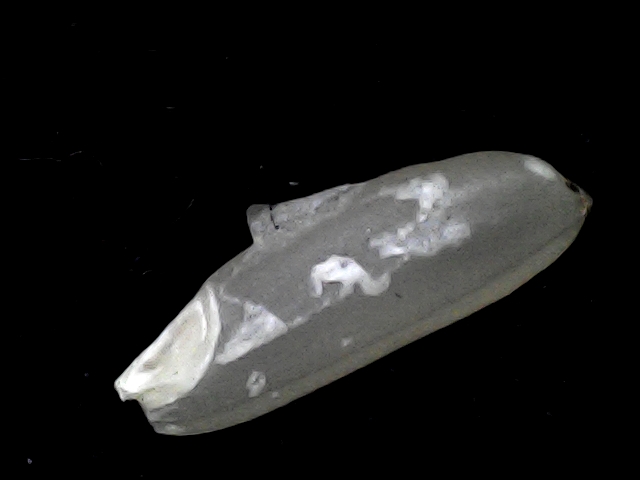
Rice variety: BD51